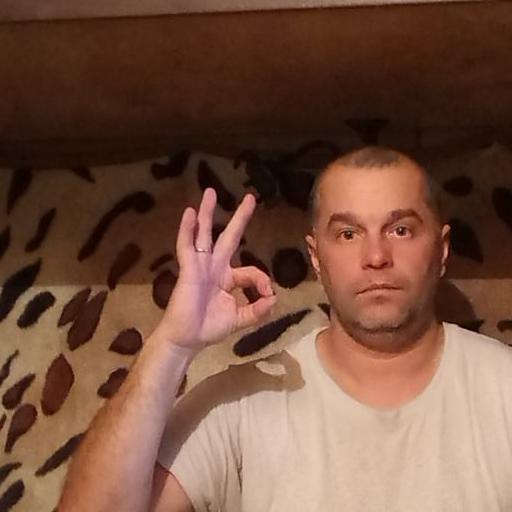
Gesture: ok